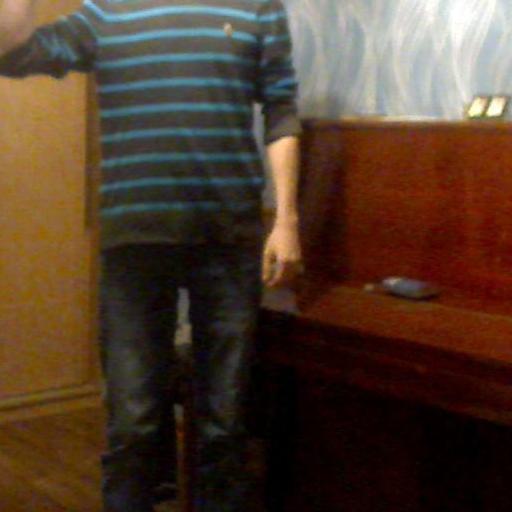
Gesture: no_gesture